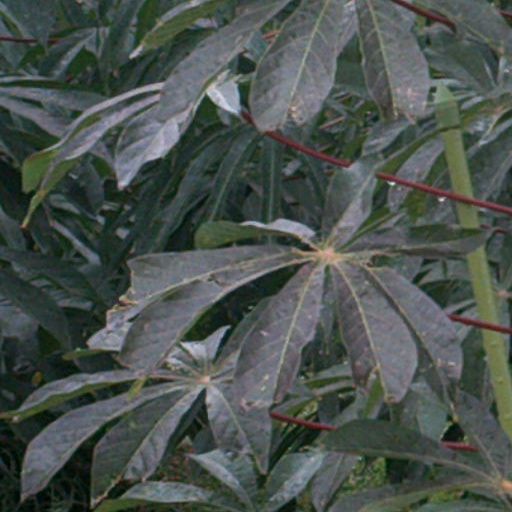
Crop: cassava